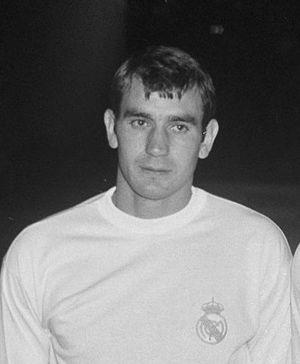
Vicente Miera Campos est un ancien joueur et entraîneur de football espagnol.